Agnicayana

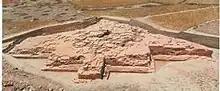
Falcon-shaped "vedi" excavated from Purola, Uttarkashi; likely belonging to the Kuninda period (150 BCE - 250 CE).

The entire ritual takes twelve days to perform, in the course of which a great bird-shaped altar, the "uttaravedi" "northern altar" is built out of 1005 bricks. The liturgical text is in Chapters 20 through 25 of the "Krishna Yajurveda". The immediate purpose of the Agnicayana is to build up for the sacrificer an immortal body that is permanently beyond the reach of the transitory nature of life, suffering and death that, according to this rite, characterizes man's mortal existence.